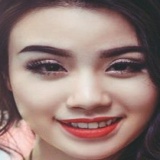
diễn viên Linh Miu